Totila

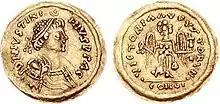
A gold tremissis in the name of Justinian I, minted by Totila.

Totila, original name Baduila (died 1 July 552), was the penultimate King of the Ostrogoths, reigning from 541 to 552 AD. A skilled military and political leader, Totila reversed the tide of the Gothic War, recovering by 543 almost all the territories in Italy that the Eastern Roman Empire had captured from his Kingdom in 540.